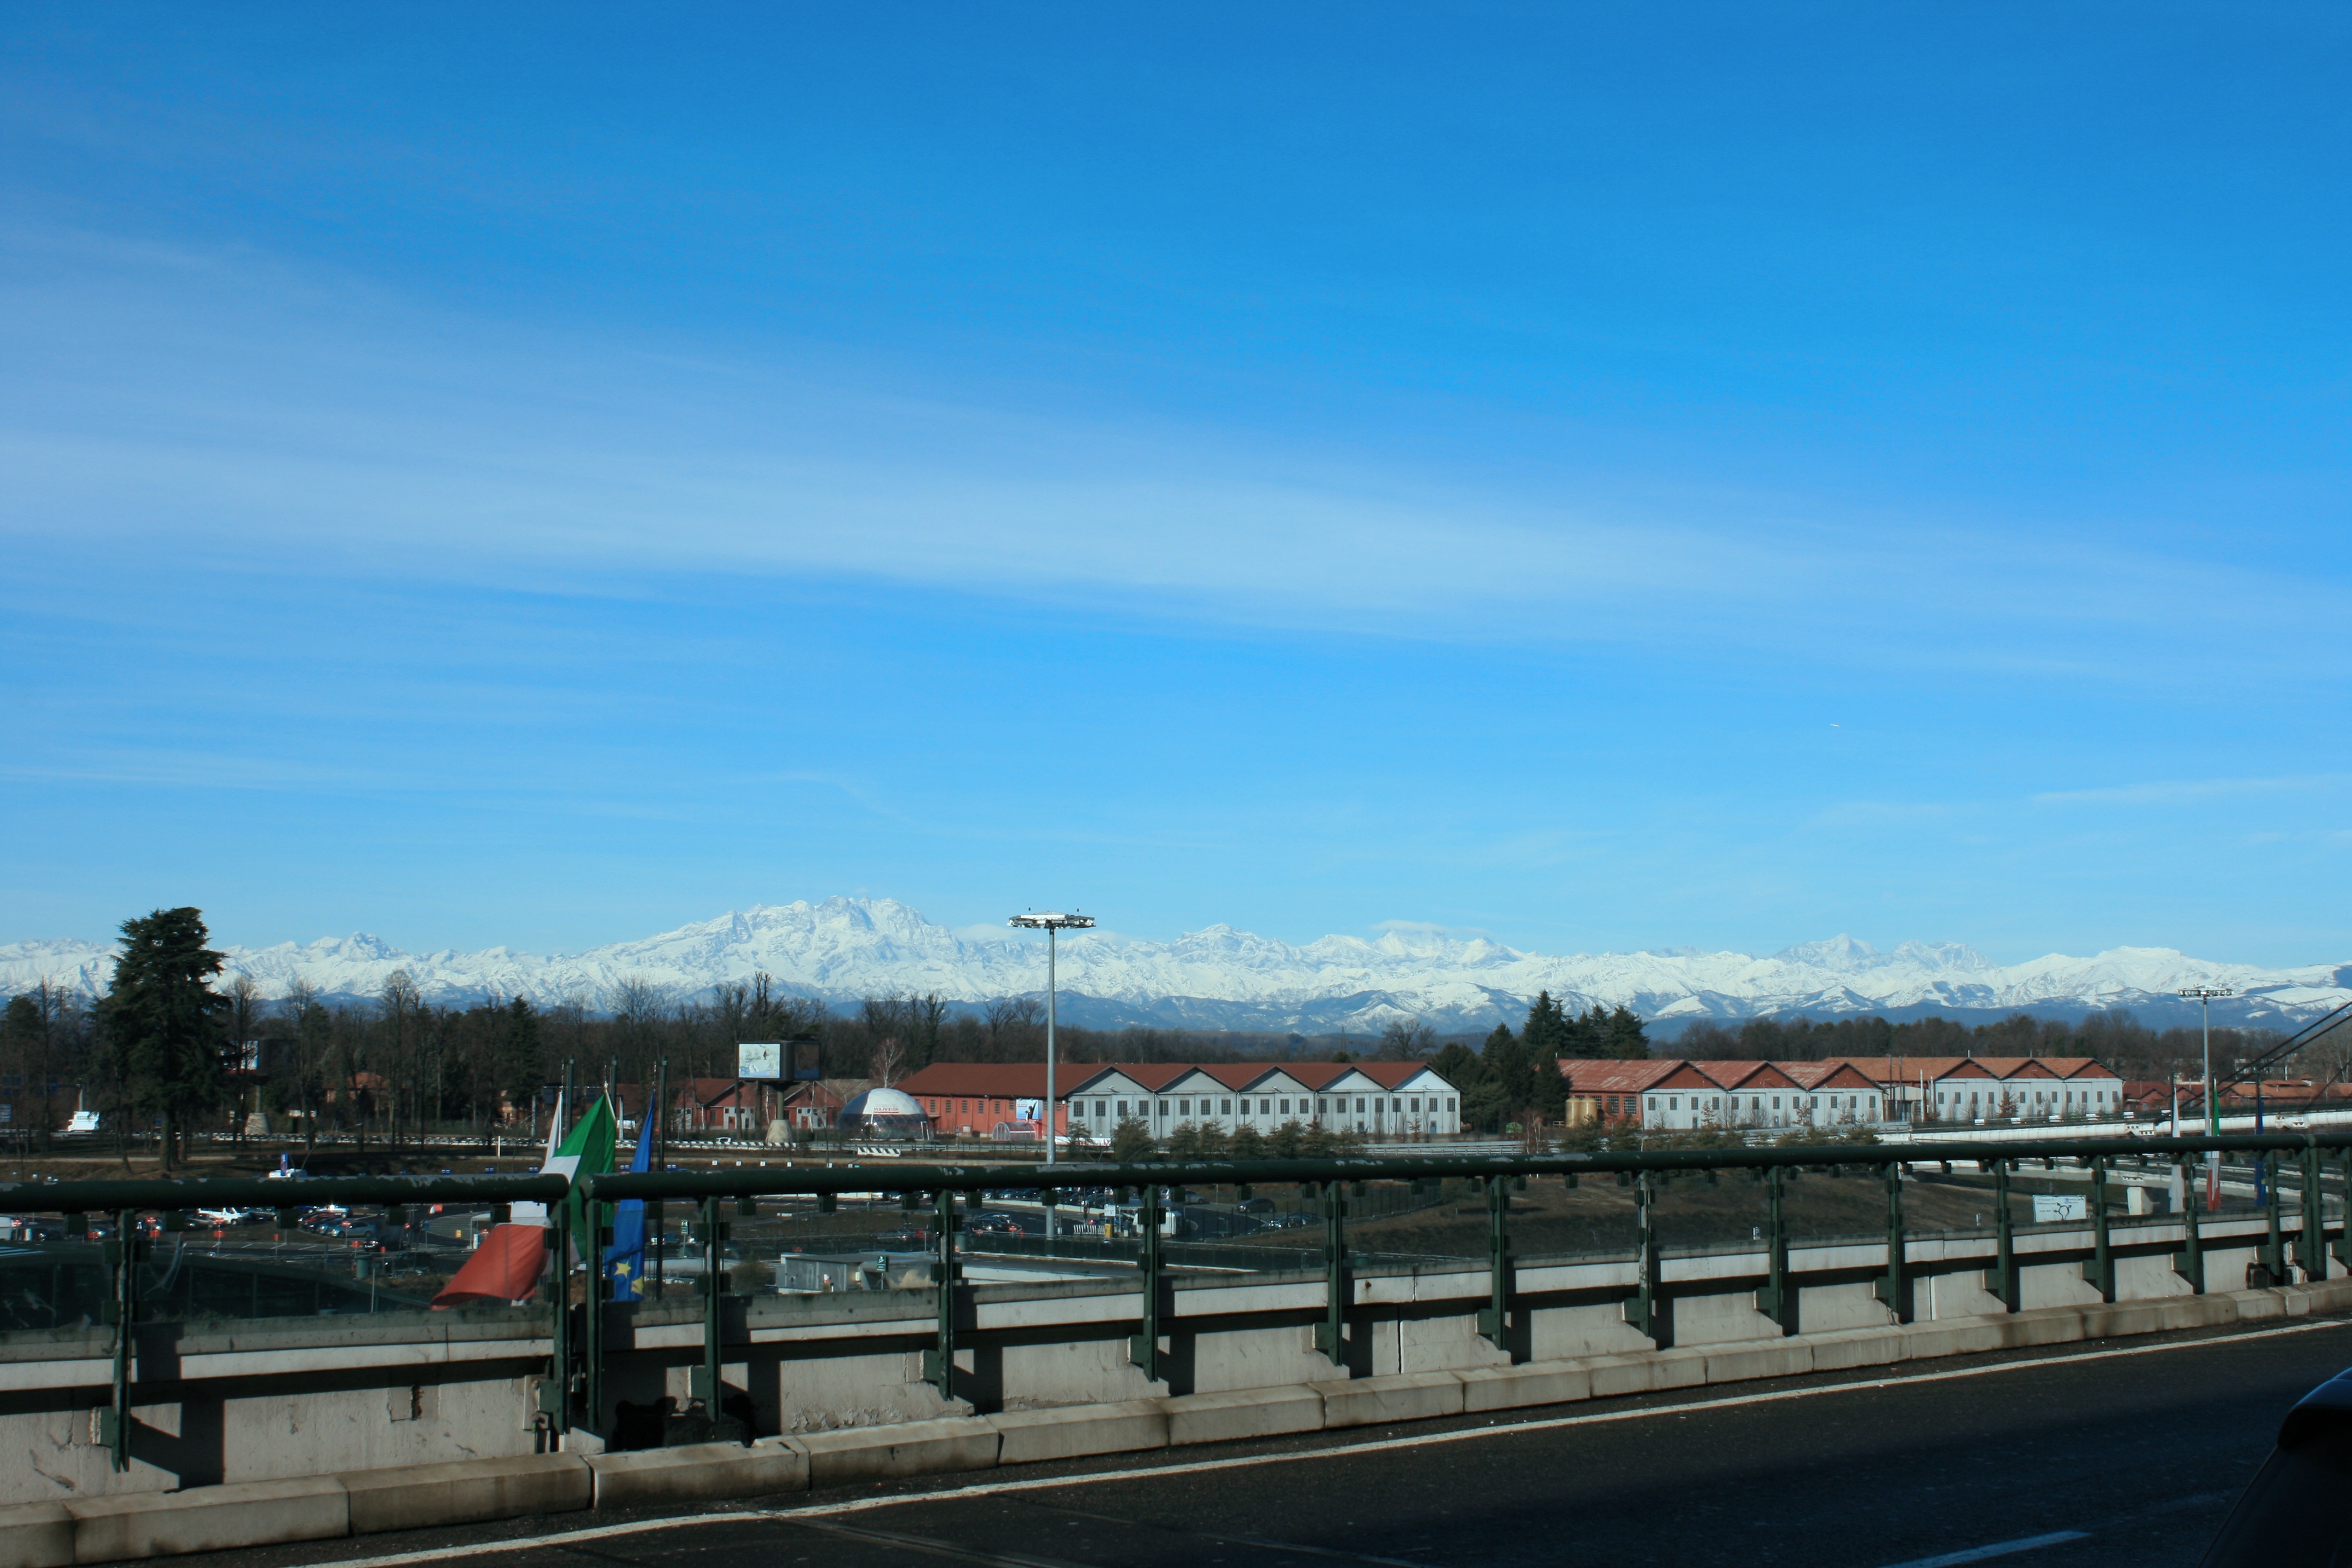
structure, bridge, highway, walkway, cityscape, panorama, transport, vehicle, stadium, waterway, alps, infrastructure, milan, malpensa airport, sport venue, controlled access highway